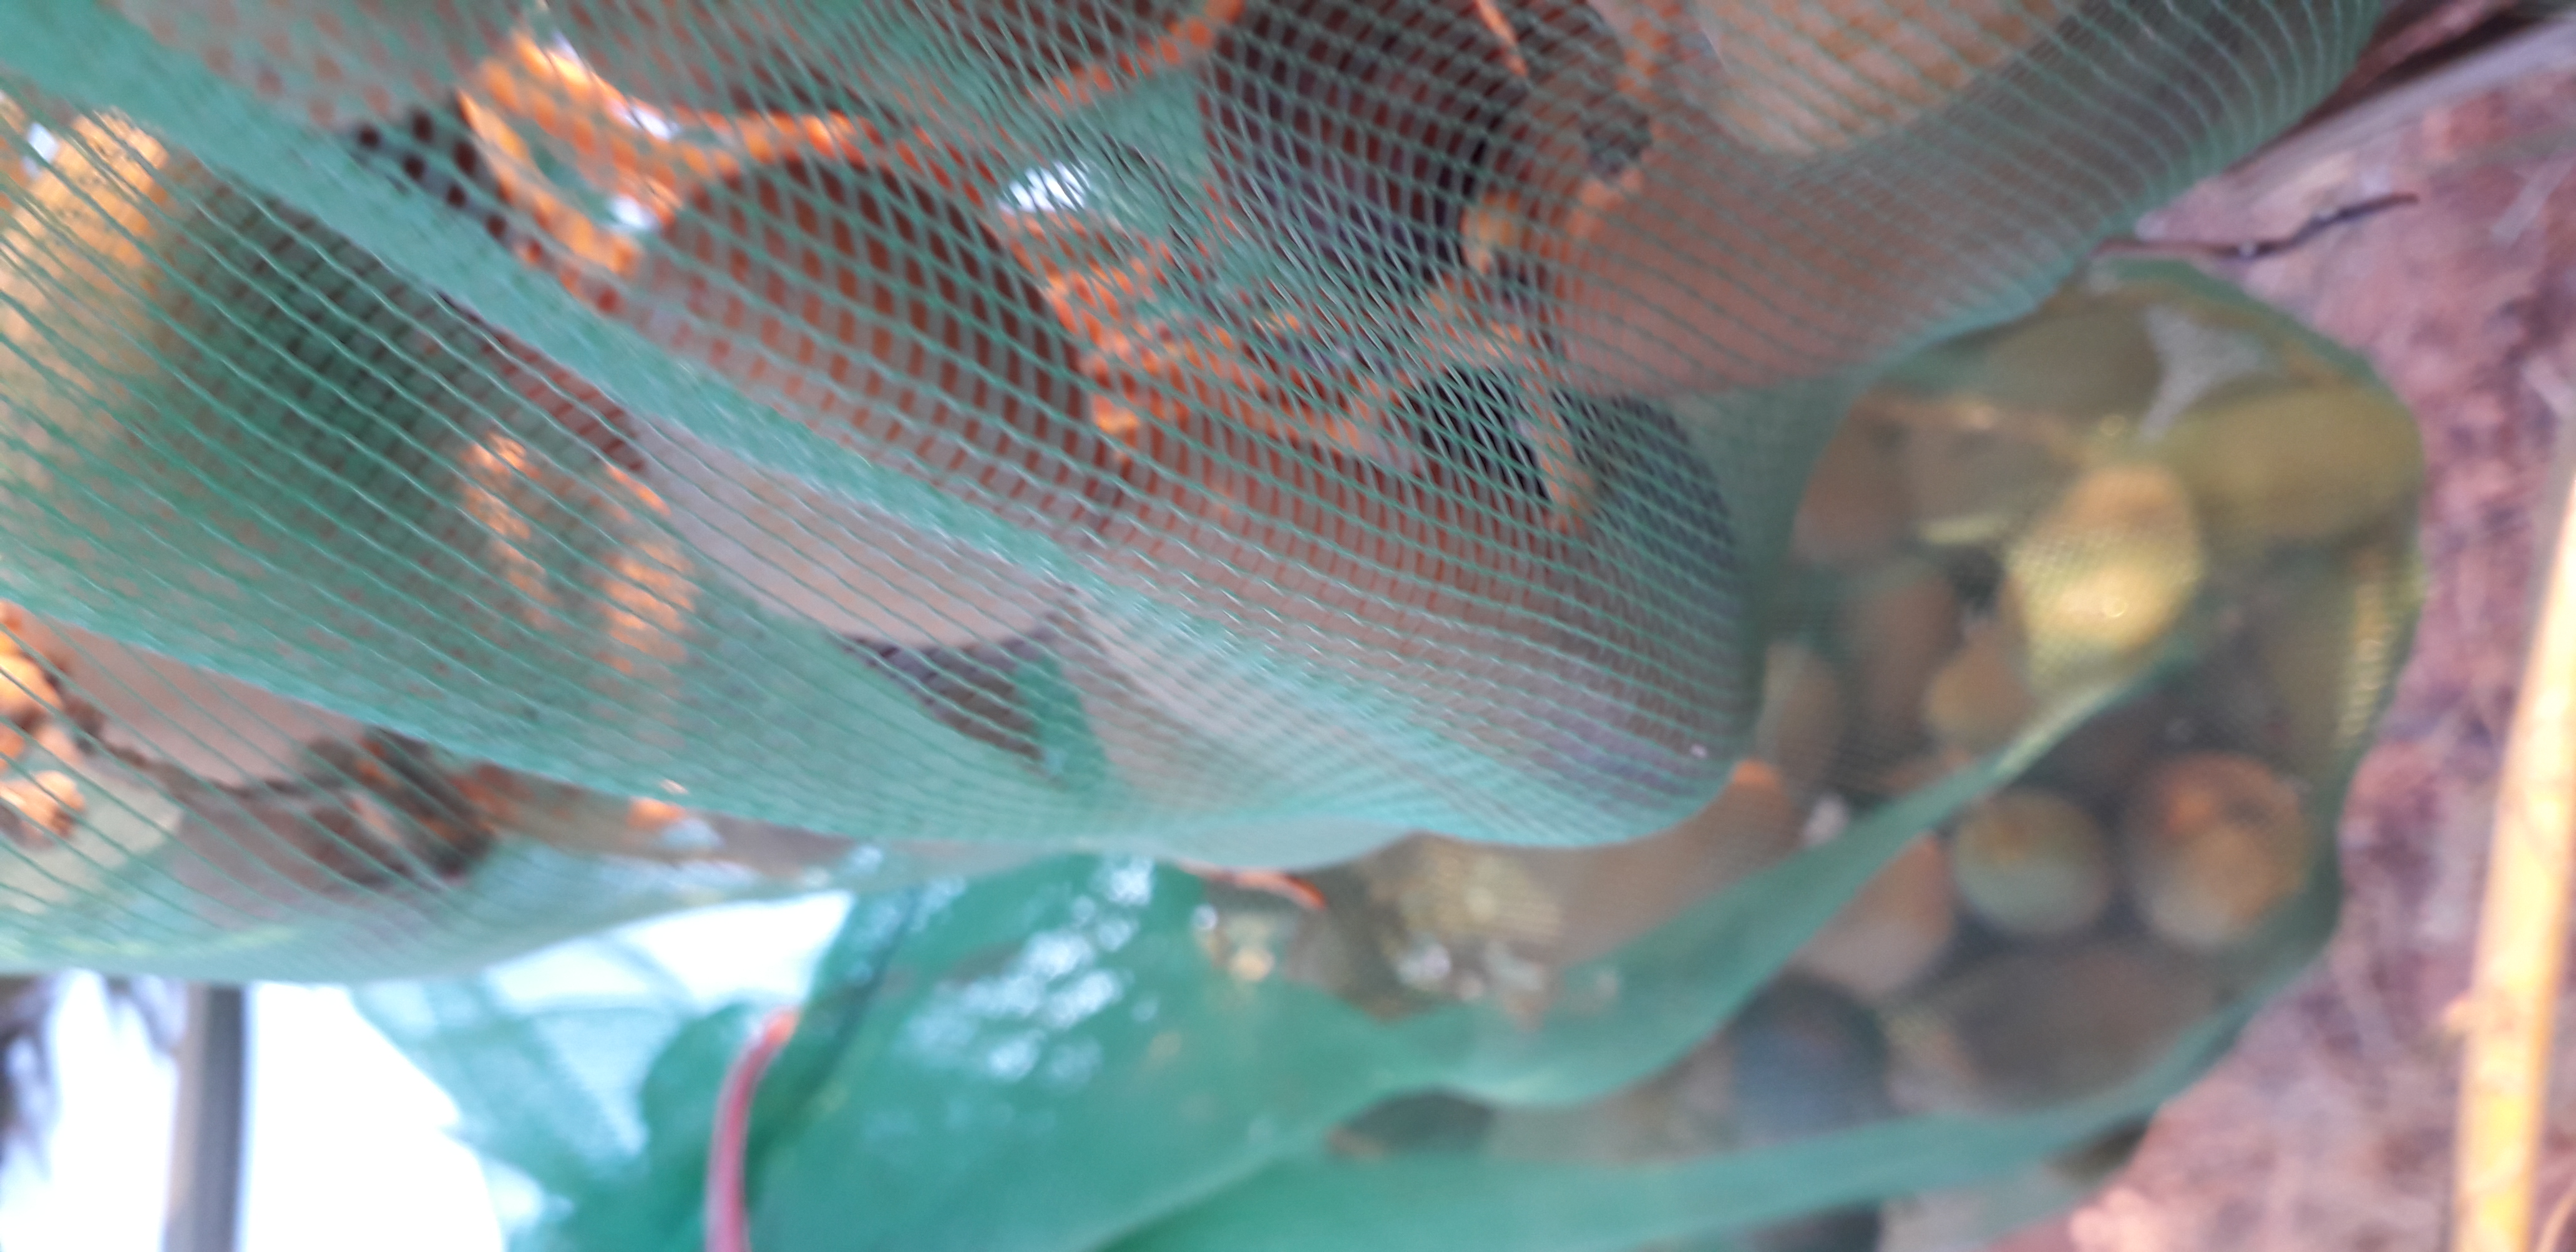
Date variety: Boumajhoul